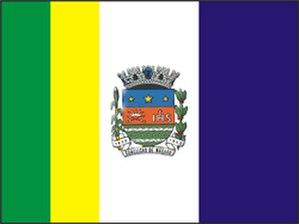
Conceição de Macabu est une ville de l'État de Rio de Janeiro au Brésil. La ville comptait 26 623 habitants en 2010 et sa superficie est de 348,327 km².